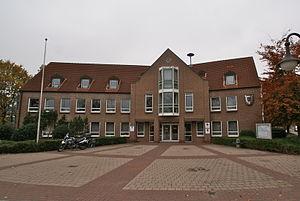
Tangstedt, Allemagne: Maison Communale